Arthur Chipperfield

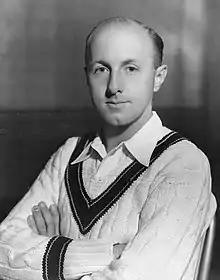
Chipperfield in 1934

Arthur Gordon Chipperfield (17 November 1905 – 29 July 1987) was an Australian cricketer who played in 14 test matches between 1934 and 1938. He is one of three players to make a score of 99 runs on his Test match debut.